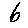
Label: 6